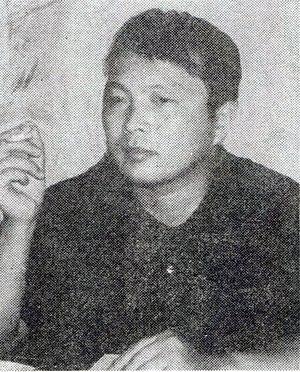
Toshio Matsumoto est un réalisateur et vidéaste japonais.